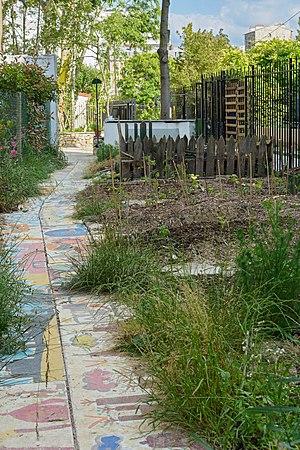
Dans le «
Le Mouvement Colibris, nom usuel de l’Association Colibris qui tire son nom des colibris, est une association loi de 1901 qui a été créée en 2007 en France. C'est un mouvement fondé sur l’empowerment, il encourage chacun à « faire sa part » pour contribuer à la transition écologique et sociétale.
Un jardin est un lieu durablement et hypothétiquement aménagé où l'on cultive de façon ordonnée des plantes domestiquées ou sélectionnées. Il est le produit de la technique du jardinage et, comme elle, il remonte au moins à l'Antiquité. Les différentes cultures humaines dans le monde, au fil des époques, ont inventé de nombreux types et styles de jardins. Lieux d'agrément, de repos, de rêverie solitaire ou partagée, les jardins ont aussi été revêtus dès l'Antiquité d'une valeur symbolique. Ils apparaissent dans les mythologies et les religions, et ils ont été fréquemment évoqués dans les arts.
Le jardin communautaire, partagé, associatif ou encore collectif, est un jardin rural ou urbain géré en commun par un groupe d’habitants. La dénomination de jardin partagé est celle choisie par l'État français depuis 2014 :
Le jardinage est la pratique, et parfois l'art, de semer, planter, maintenir des végétaux composant un jardin dans des conditions idéales pour leur développement. Cette pratique répond à un besoin d’esthétique et/ou alimentaire.